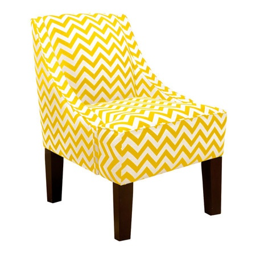
i pinned person from the destination event at person and main !